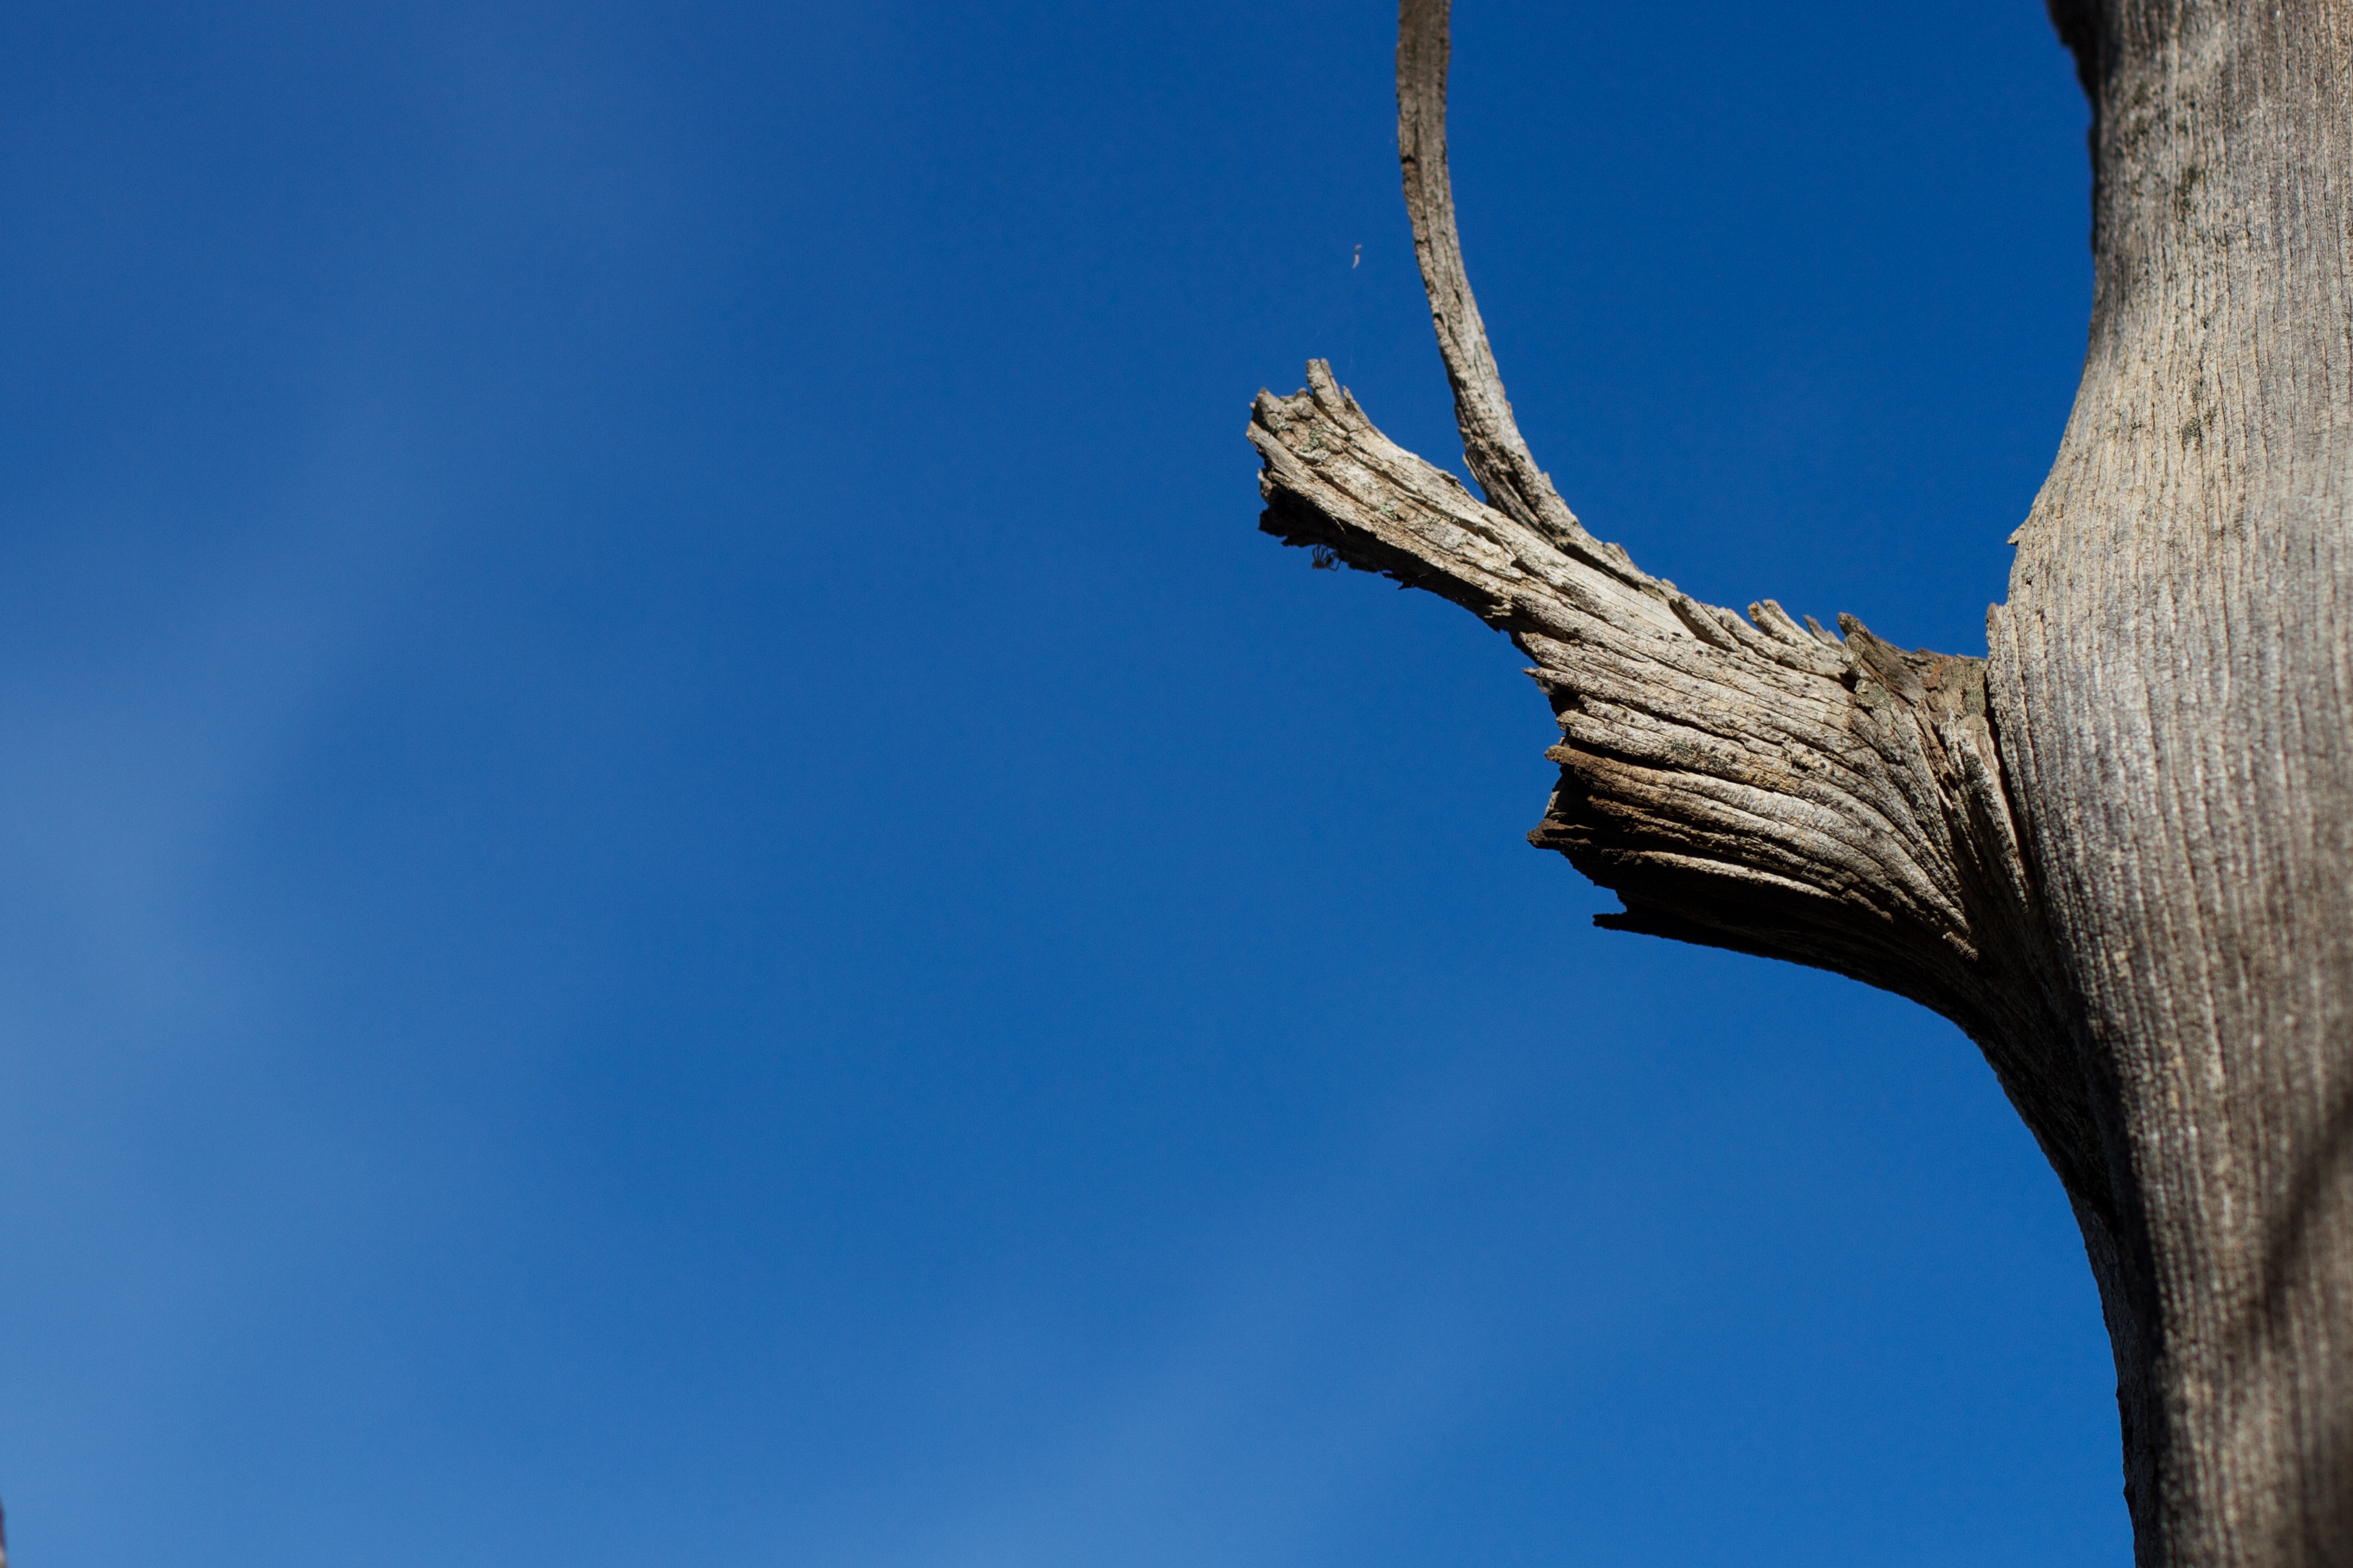
tree, branch, bird, wing, cloud, sky, sunlight, wind, blue, woody plant